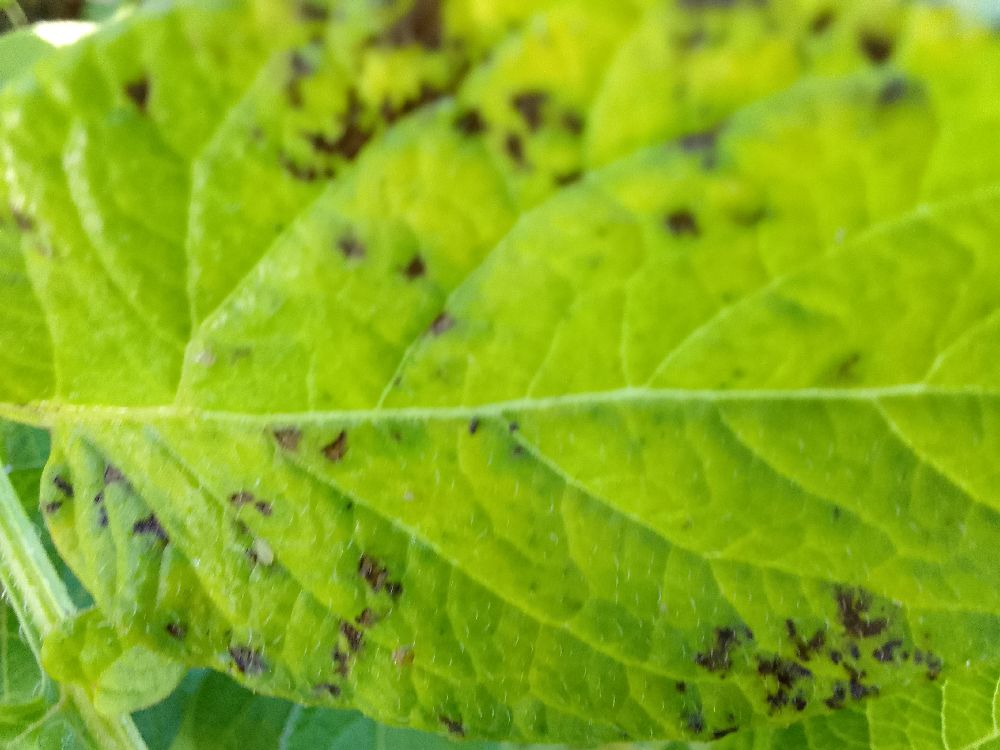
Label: Early blight